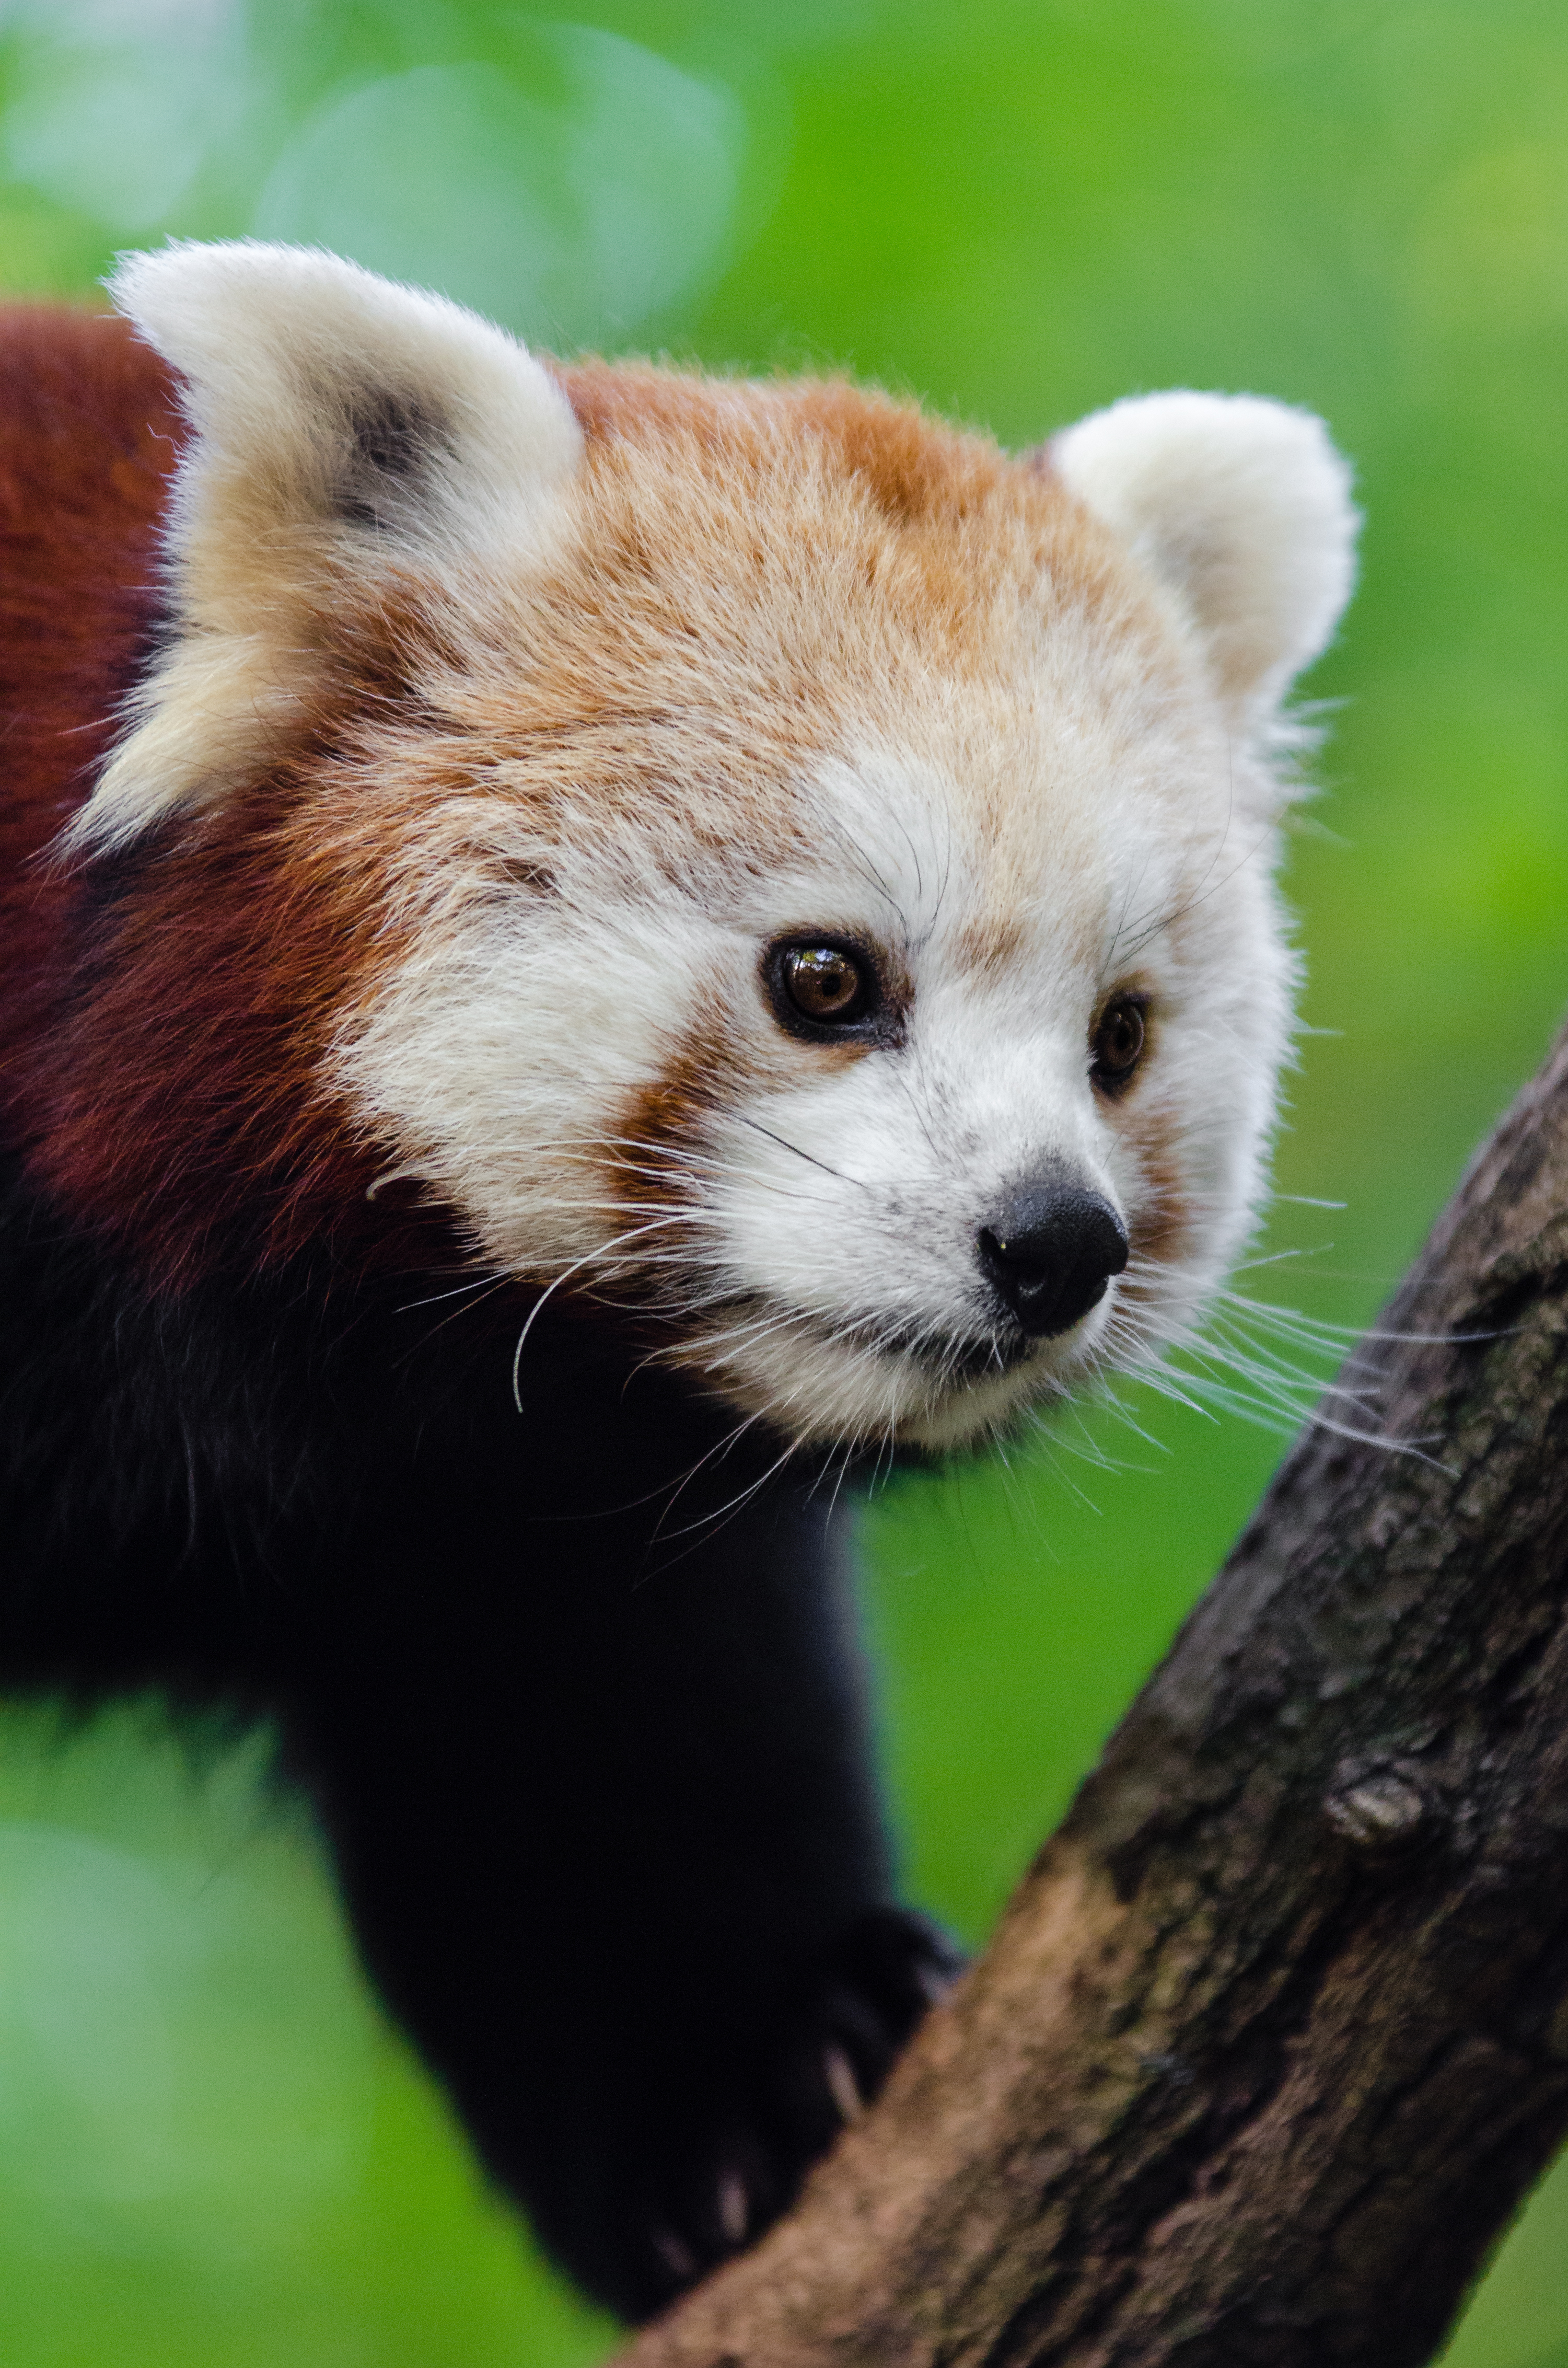
tree, nature, bokeh, blur, field, vintage, sweet, feet, animal, cute, female, wildlife, zoo, fur, orange, young, spring, green, high, red, foot, mammal, nikon, fauna, red panda, panda, 2015, face, nose, whiskers, paw, tail, animals, ears, endangered, vertebrate, germany, deutschland, natur, paws, tier, depth, iso, depthoffield, fell, gesicht, baum, adorable, bamboo, d7000, roter, kleiner, niedlich, sues, suess, species, bedrohte, tierart, tierpark, weiblich, jungtier, jung, ohren, schwanz, nase, bedroht, ailurus, fulgens, mozilla, firefox, wochenende, weekend, fr hling, gr n, s s, giant panda, carnivoran